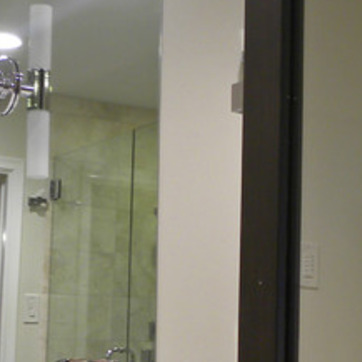
Material: mirror